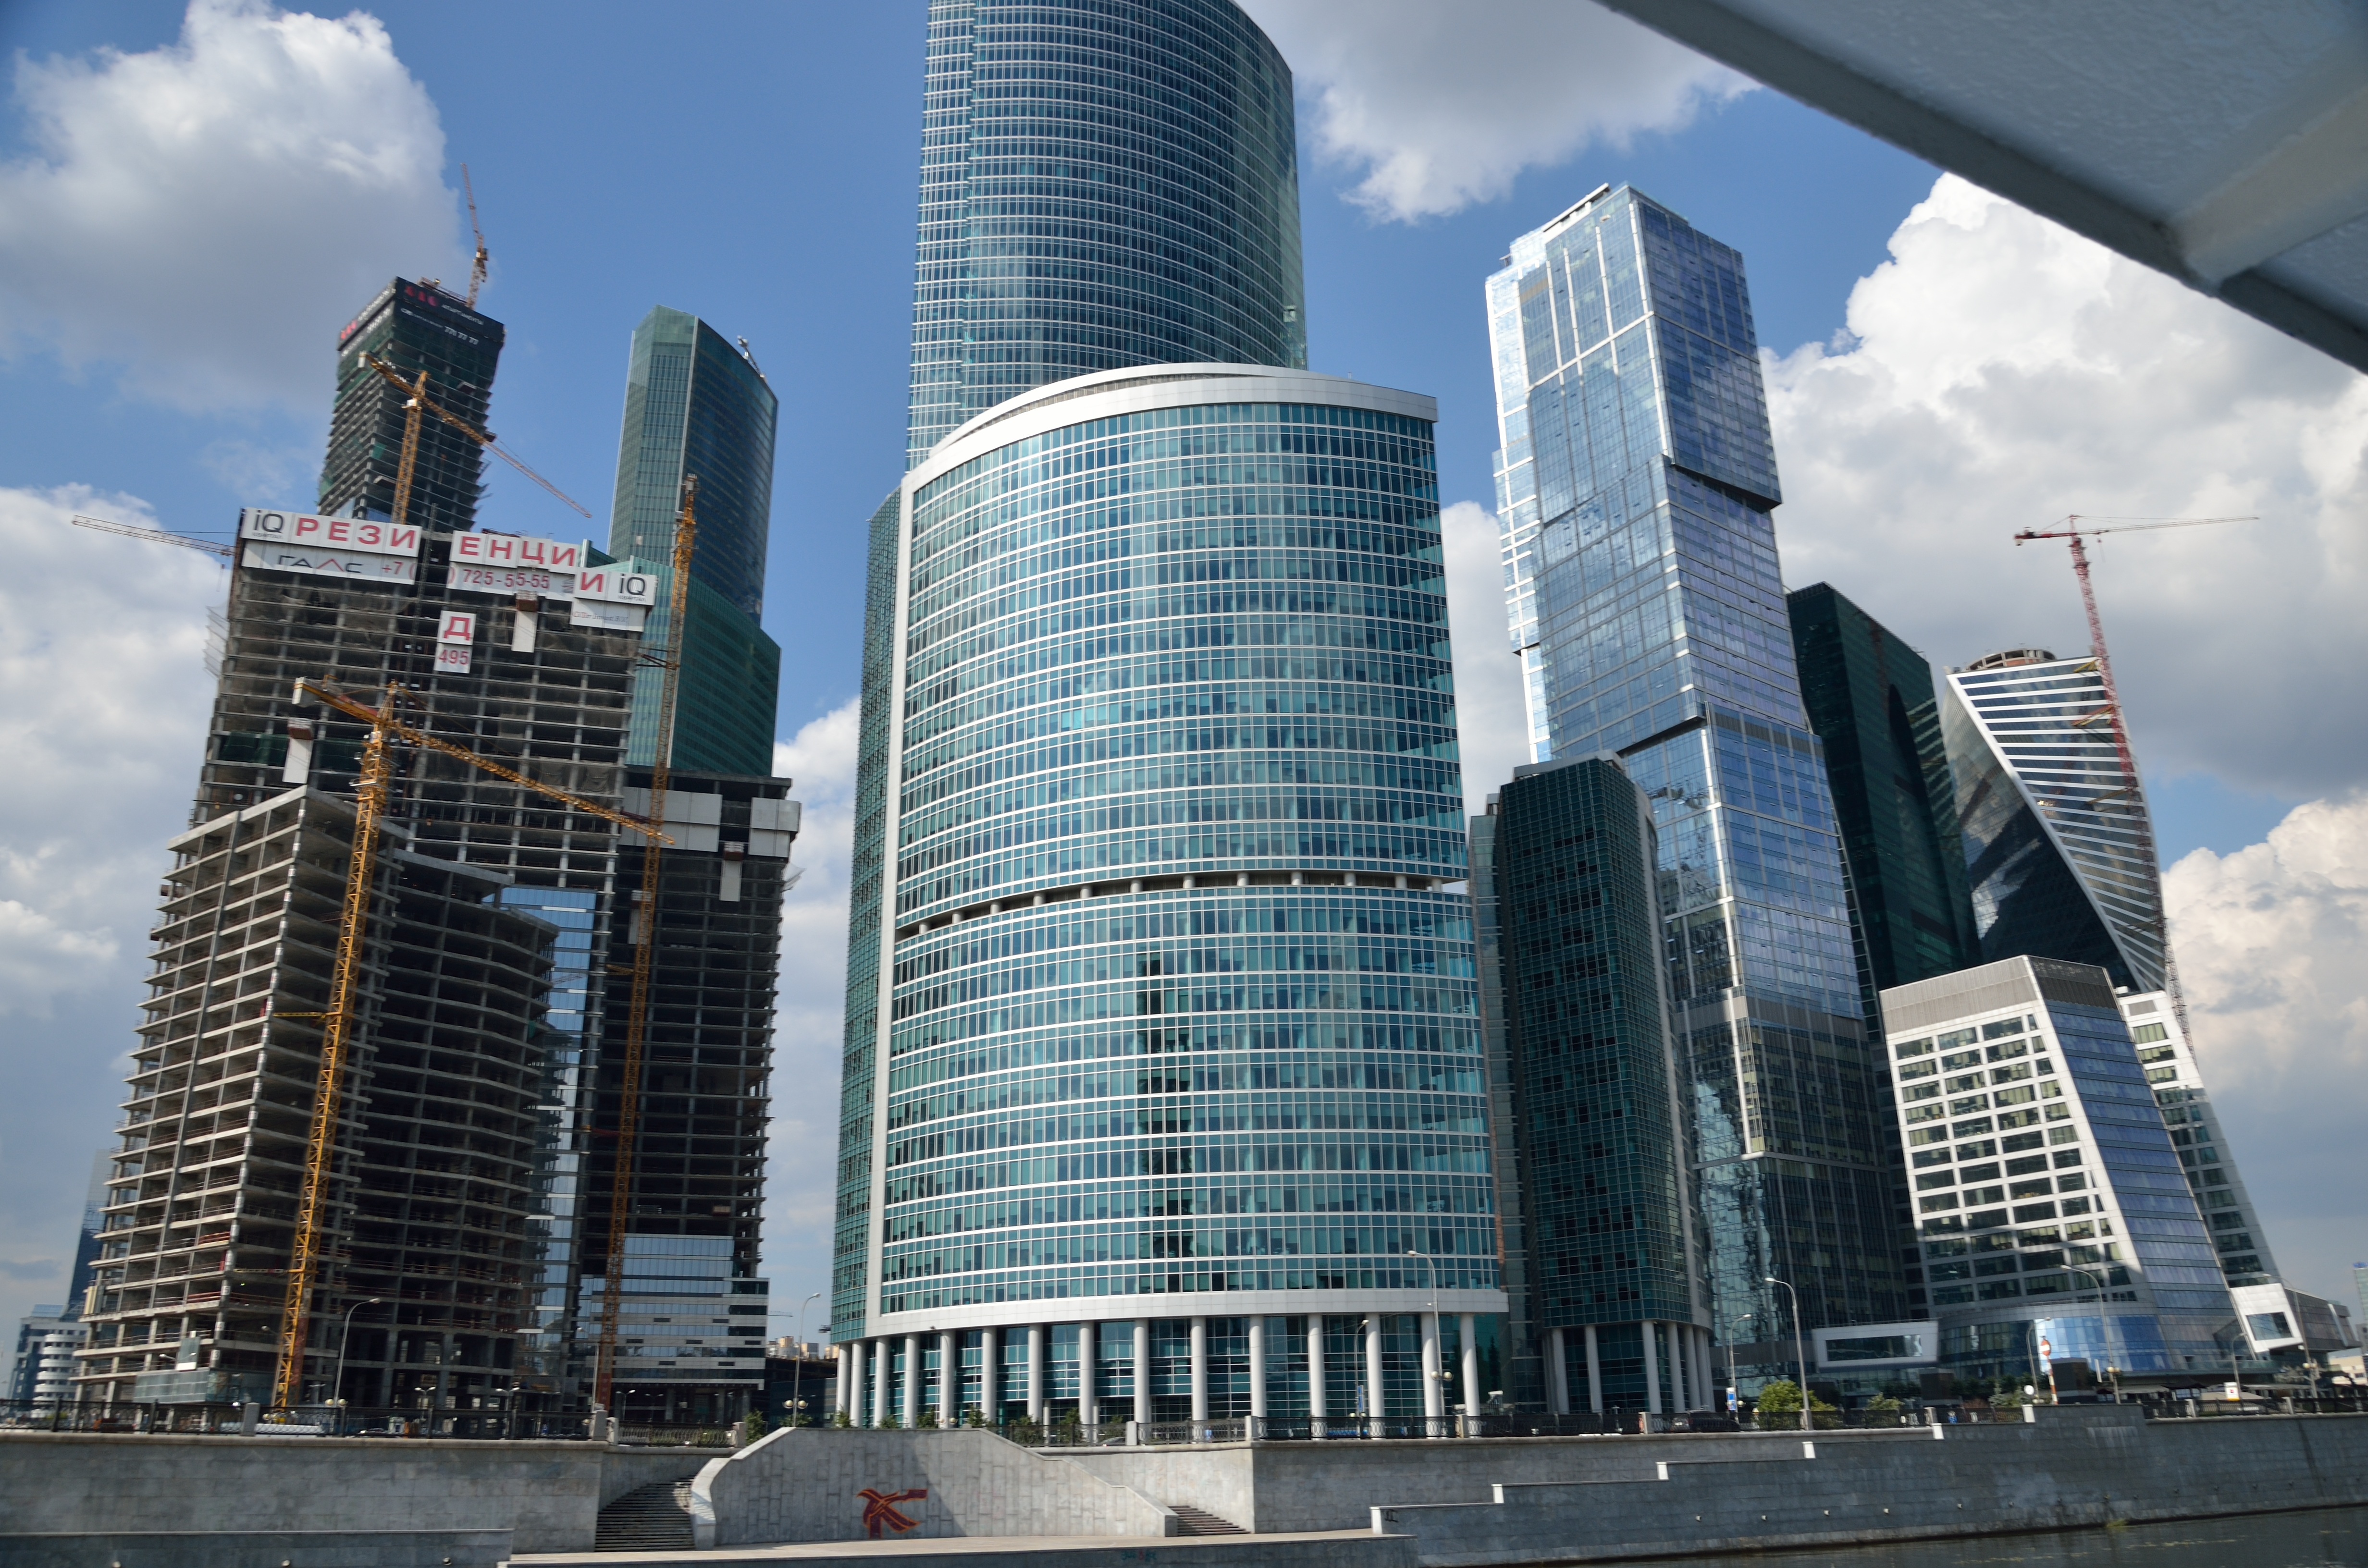
architecture, skyline, building, city, skyscraper, cityscape, downtown, tower, office, landmark, facade, tower block, skyscrapers, moscow, metropolis, condominium, moscow city, urban area, human settlement, metropolitan area